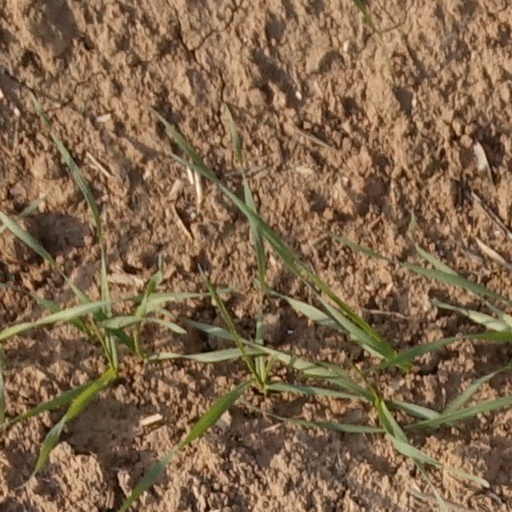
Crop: wheat